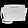
Label: Bag